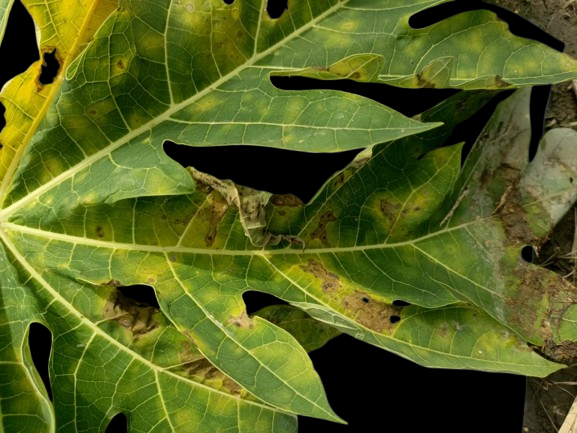
Crop: Papaya
Label: Bacterial_Blight